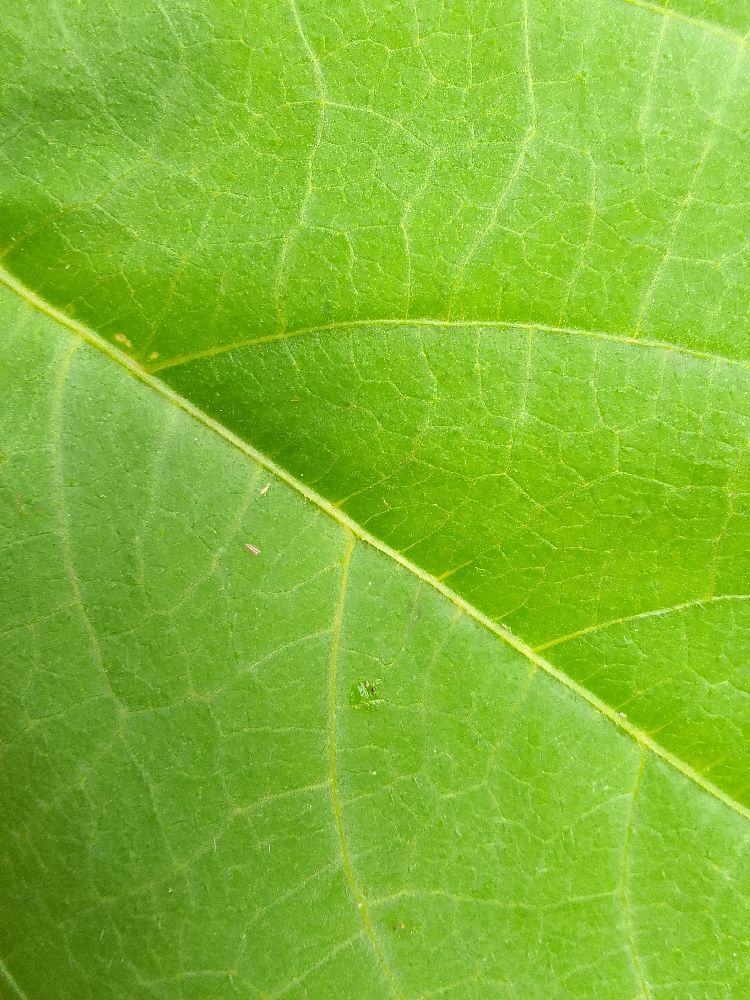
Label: healthy